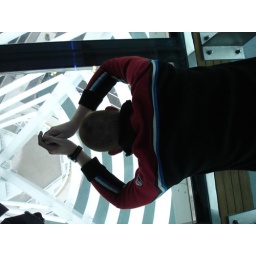
Andy looking down through the glass floor in the Spinnaker Tower